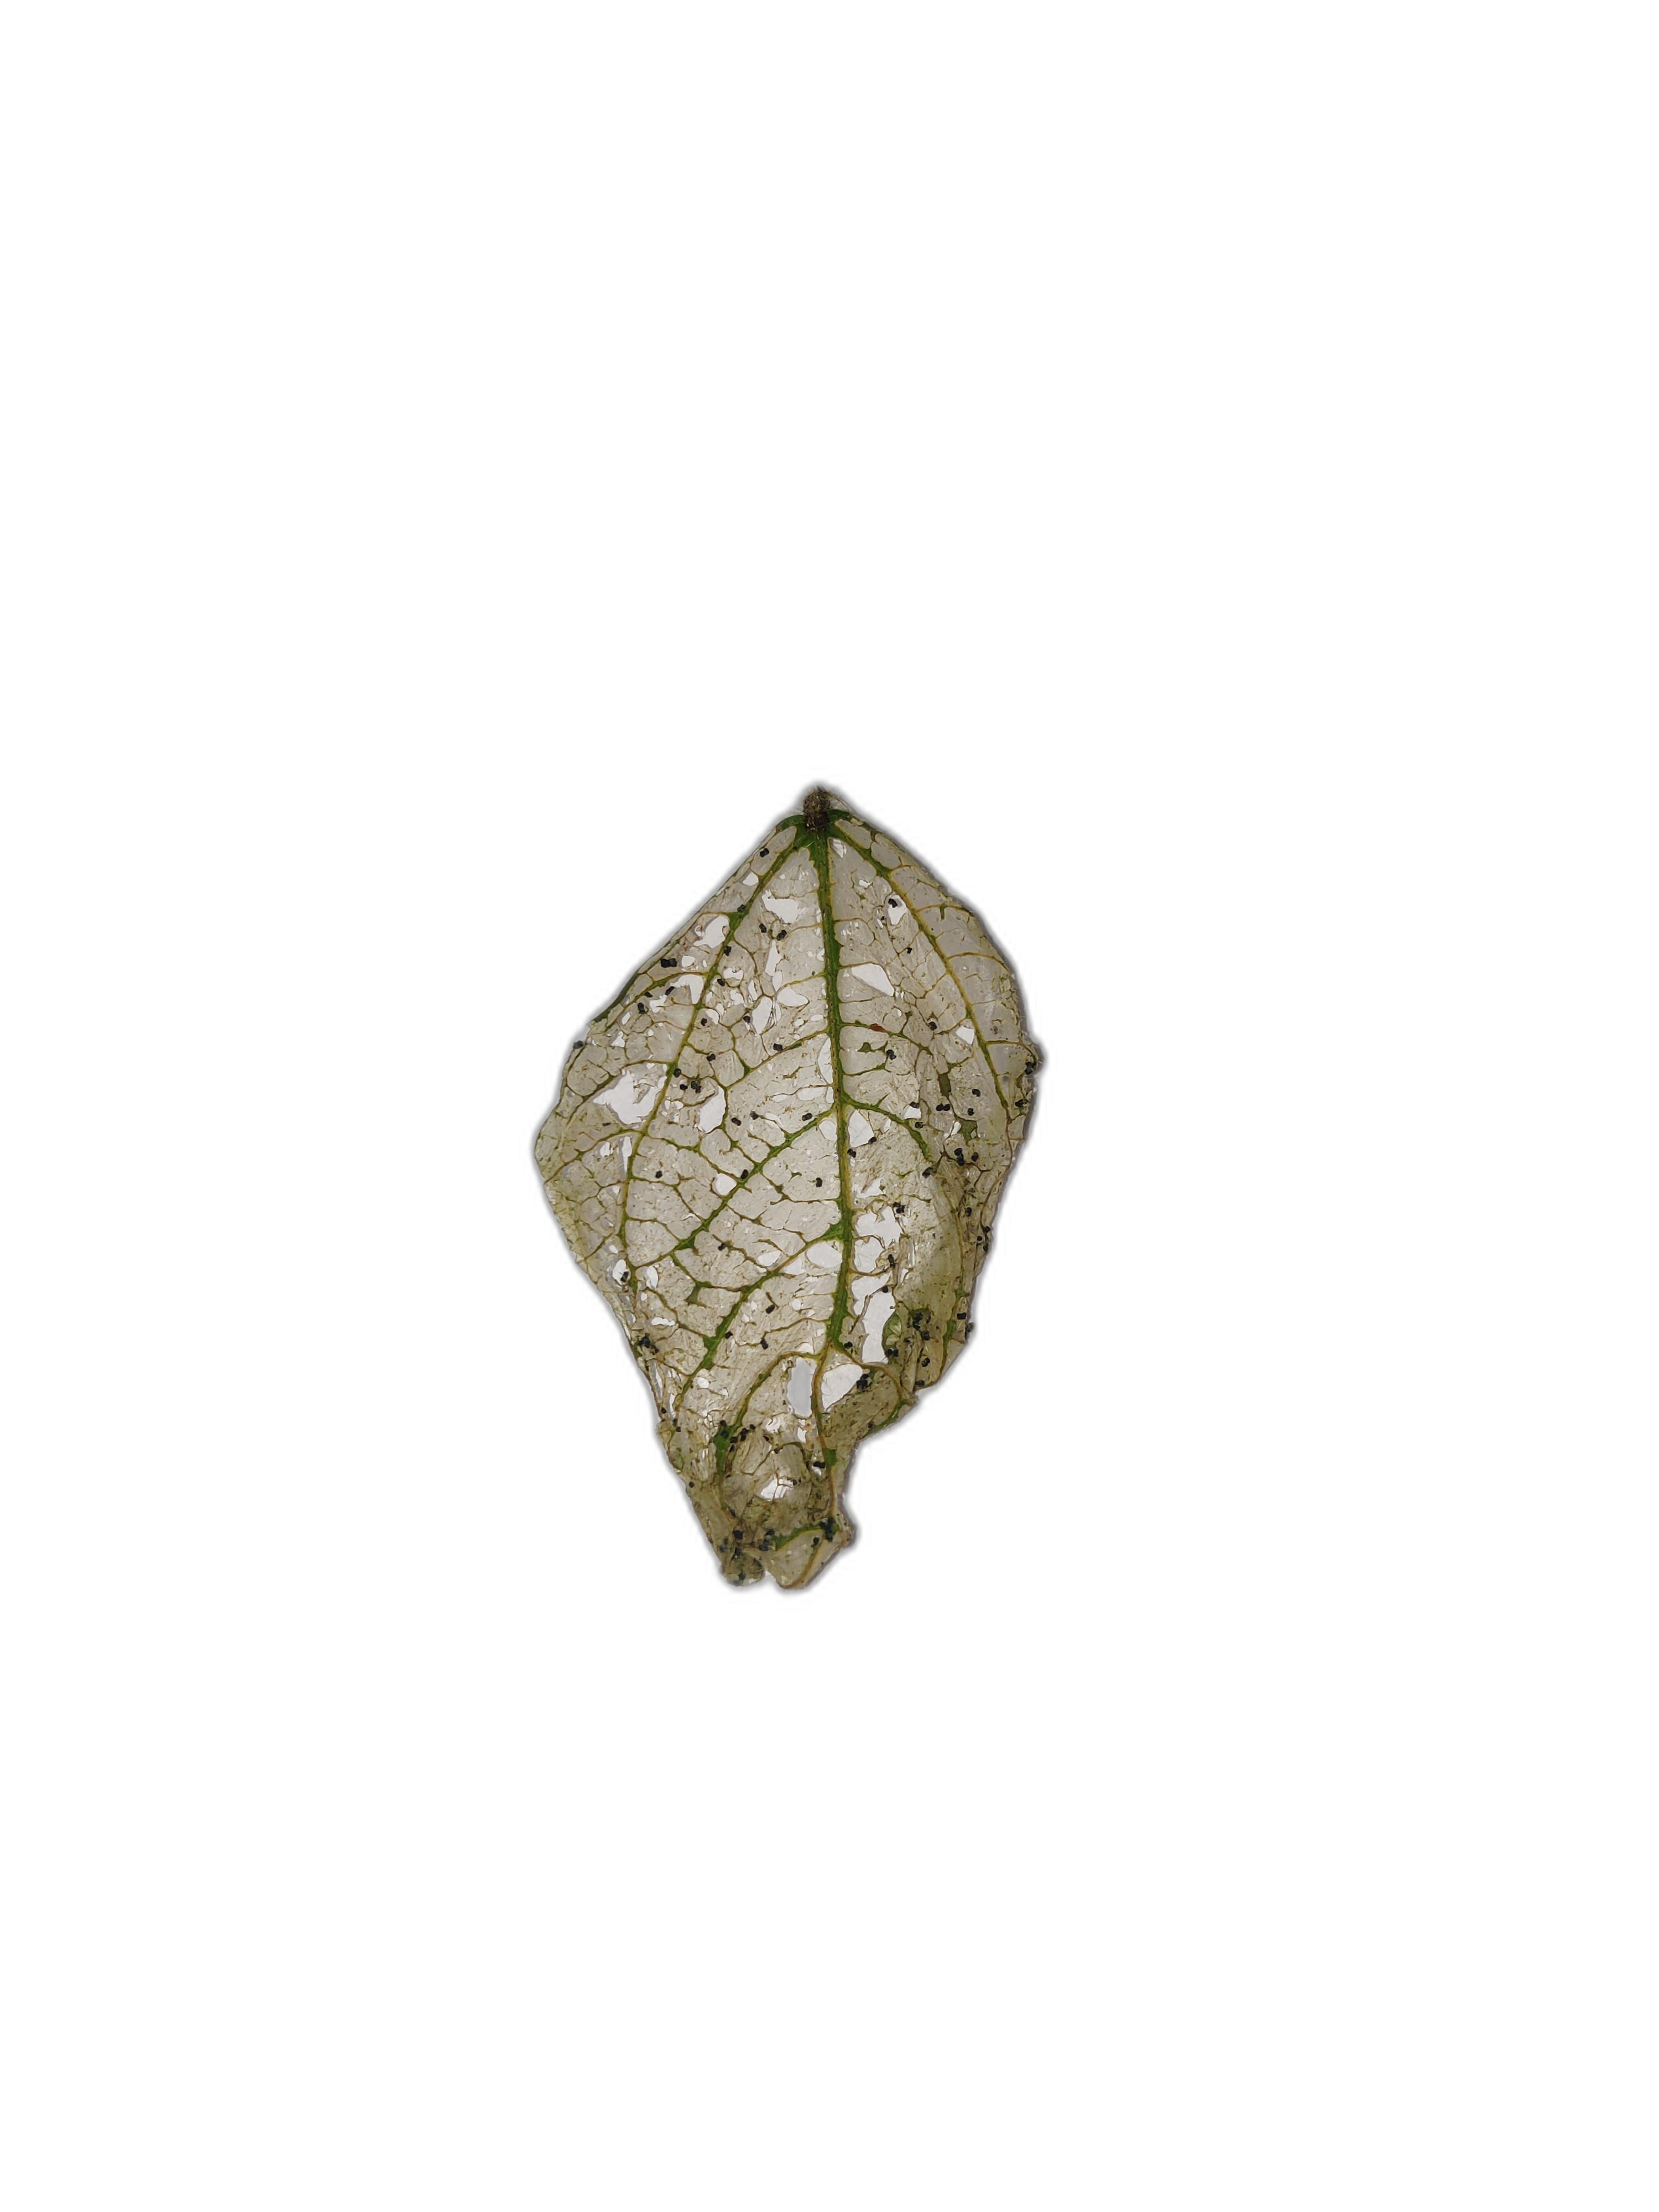
Label: Insect